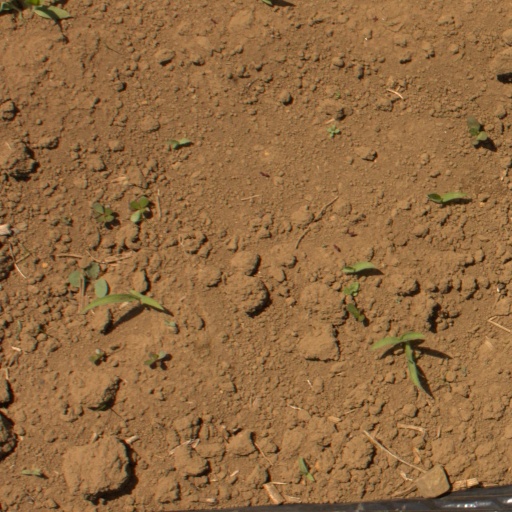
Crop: Jerusalem artichoke